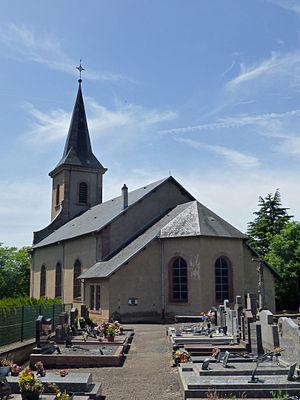
Nompatelize (Vosges)